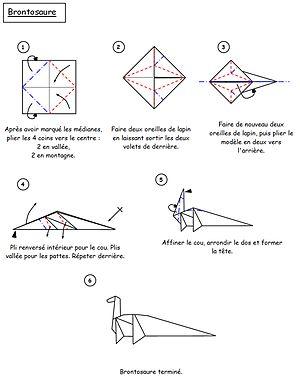
Diagramme d'origami de brontosaure
L'origami est l'art du pliage du papier. Le mot vient du japonais — qui l'aurait lui-même emprunté au chinois 折紙/折纸, pinyin zhézhǐ « plier du papier » —, la tradition japonaise de cet art ayant fortement influencé son histoire en Occident.